Sanctuary of Nostra Signora della Misericordia

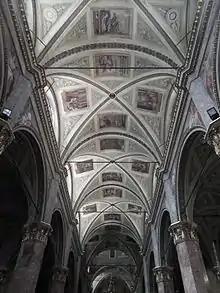
Cupola frescoes

The four pinnacles were decorated by the painter Narducci. The vault of the nave was decorated by Narducci, Riva, Giuseppe Ghislandi, and the stuccoist Castori.